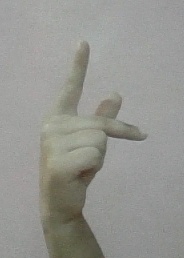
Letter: dha